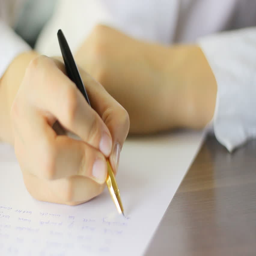
woman writing answer with a pen on the sheet of paper